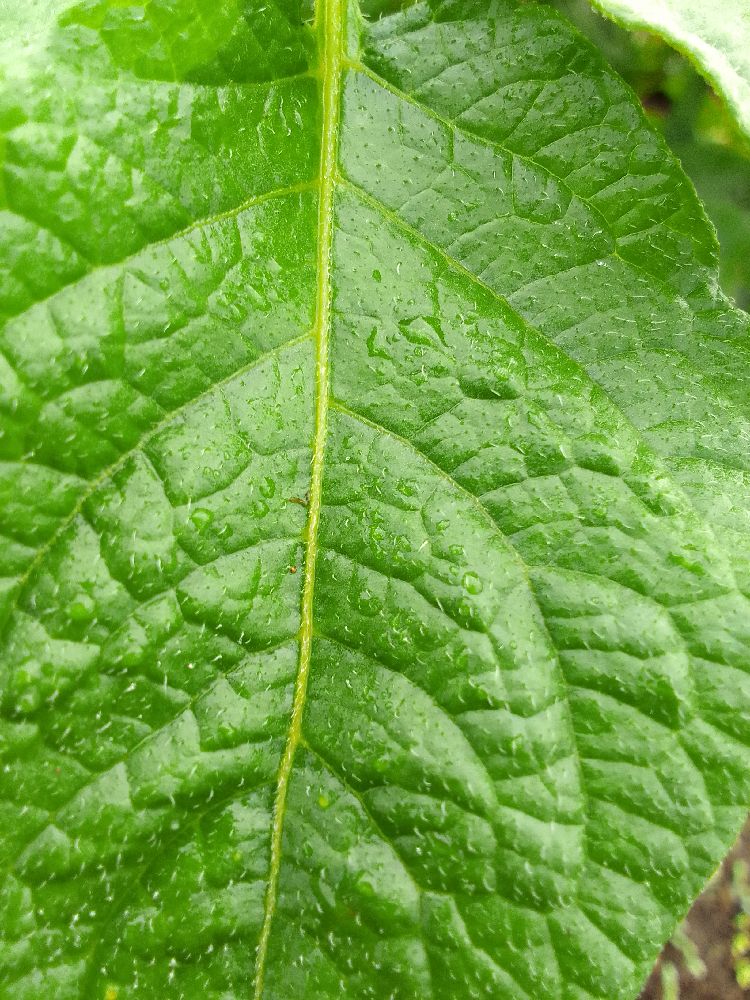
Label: Healthy